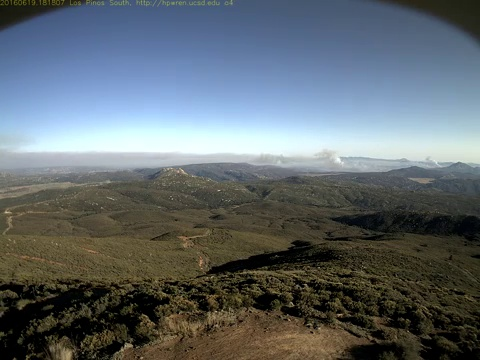
Fire: no
Smoke: yes